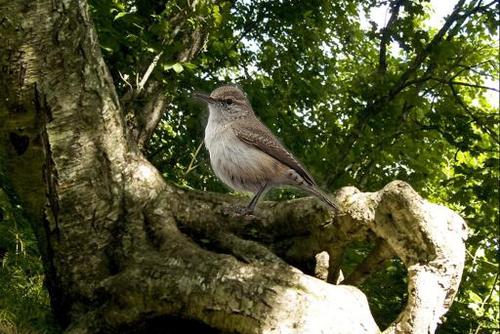
Bird species: Rock_Wren
Bird type: landbird
Background: land